Marisa Sartika Maladewi

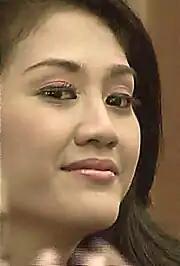
Marisa for The National Narcotics Board of The Republic of Indonesia event in 2013.

Marisa was born in Yogyakarta – Indonesia. In 2005, Marisa and her family moved and have resided in Palembang, South Sumatra. She holds a bachelor degree in Science in Agriculture from Sriwijaya University in Palembang - South Sumatra. She began her pageantry career when she was competing at Puteri Indonesia 2013 and won the title of Puteri Indonesia Lingkungan 2013.